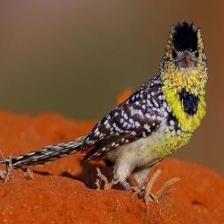
Species: D-ARNAUDS BARBET
Scientific name: TRACHYPHONUS DARNAUDII